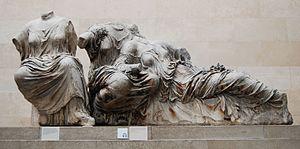
Agoracritos était un sculpteur grec de la fin du Vᵉ siècle av. J.-C. originaire de Paros.